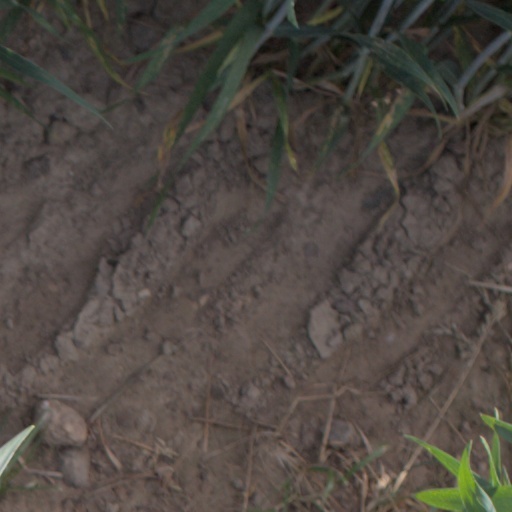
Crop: wheat